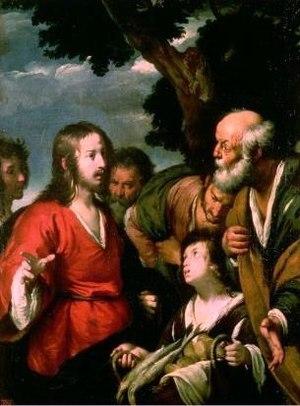
La multiplication des pains est le nom donné à deux « miracles » réalisés par Jésus de Nazareth selon les textes des évangiles :
Les miracles de Jésus sont l'ensemble des événements surnaturels attribués à Jésus dans le Nouveau Testament.
Was willst du dich betrüben est une cantate religieuse de Johann Sebastian Bach composée à Leipzig en 1724.